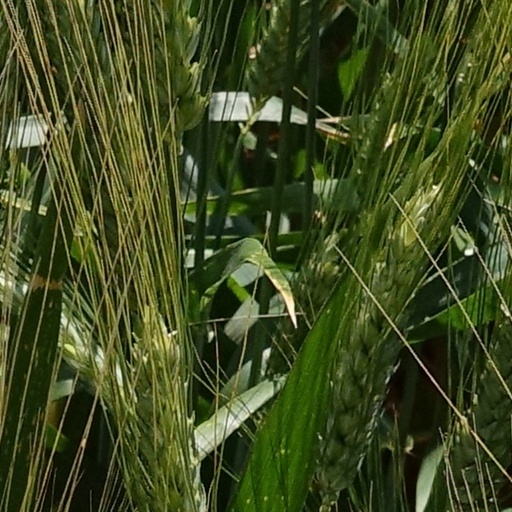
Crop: wheat